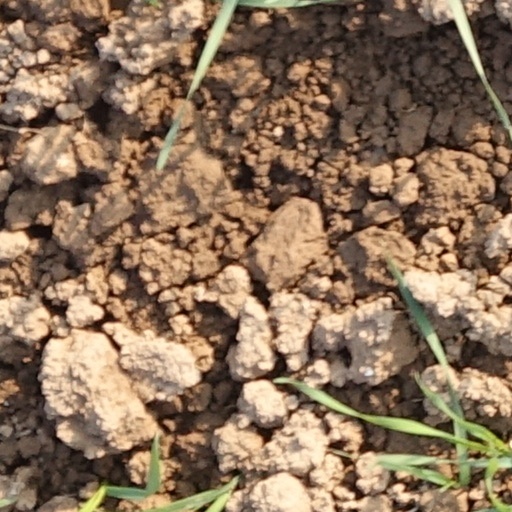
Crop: wheat